Blue Sky Solar Racing

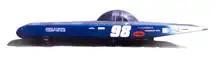
Blue Sky Project

As Blue Sky Solar Racing's first project, Blue Sky Project served as an experimental effort for the team to learn more about the production of solar vehicles. The vehicle was designed as a single-seated four-wheeler with a weight of 850 lbs. The project was completed in 1997 and was immediately put to test at the Florida SunDay Challenge 1997. The vehicle achieved extremely encouraging results for the rookie team and created a solid foundation and strong motivation for the team to continue developing solar vehicles.